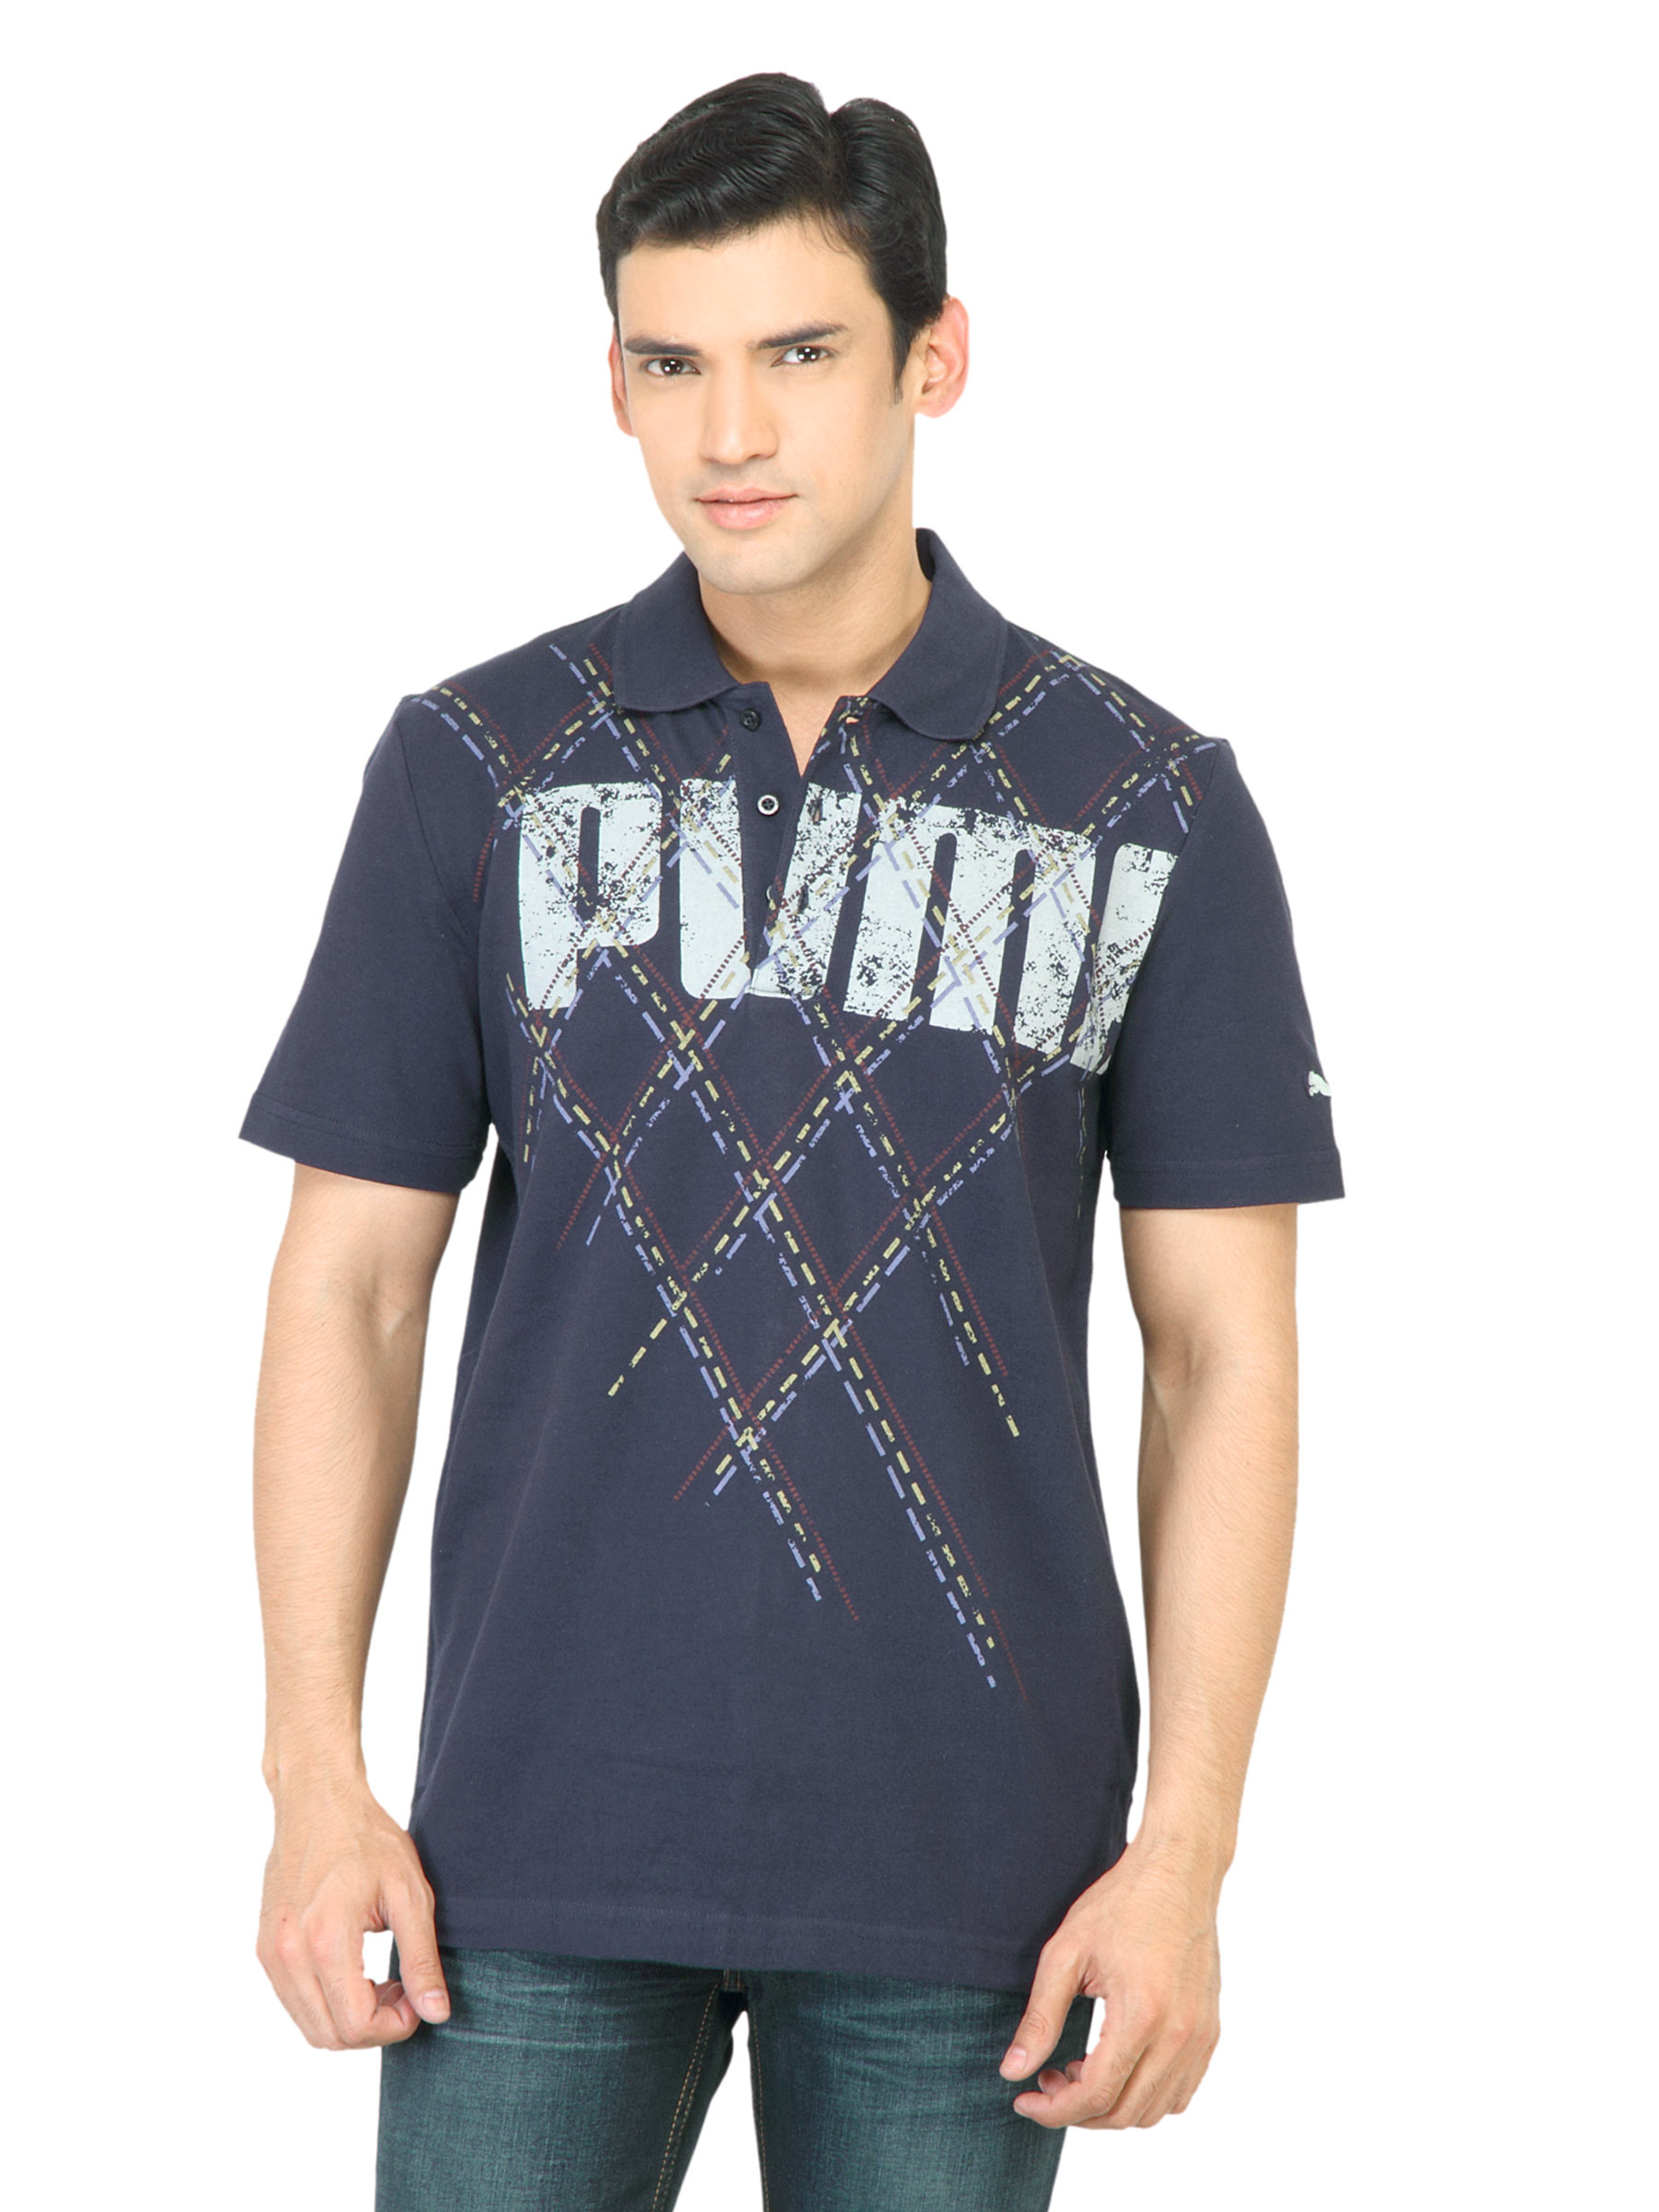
Puma Men Graffiti Navy Blue Polo Tshirt
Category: Apparel / Topwear / Tshirts
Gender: Men
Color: Navy Blue
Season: Fall 2011
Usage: Casual